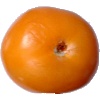
Label: yellow_tomato